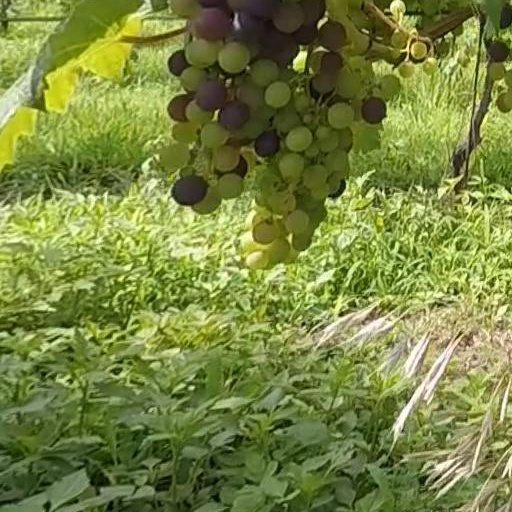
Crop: grape